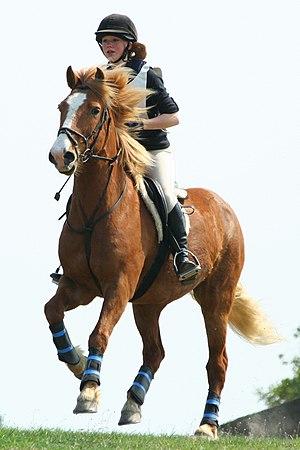
Le concours complet d'équitation est un sport équestre qui regroupe en une seule discipline trois épreuves bien distinctes : une épreuve de saut d'obstacles, une épreuve de dressage et une épreuve spécifique : le cross ou cross-country. Créée à l'origine pour tester les capacités des chevaux destinés aux forces armées, cette épreuve a évolué peu à peu pour devenir une discipline équestre à part entière. Souvent qualifié de triathlon équestre, le CCE demande, contrairement à d'autres disciplines, une polyvalence de la part du cheval comme de son cavalier.